The Very Thought of You (novel)

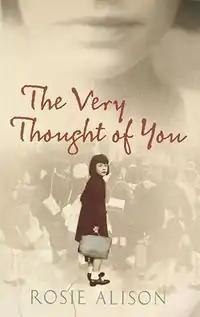

The Very Thought of You is a 2009 novel by film producer Rosie Alison. Set on the brink of World War II, the novel centres on eight-year-old Anna Sands, a child relocated to a Yorkshire estate. She is quickly drawn into the lives of the couple who have set up their estate as a school.